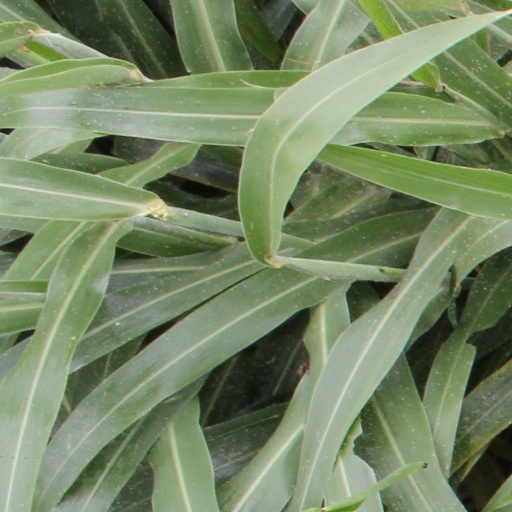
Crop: sorghum